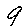
Label: 9